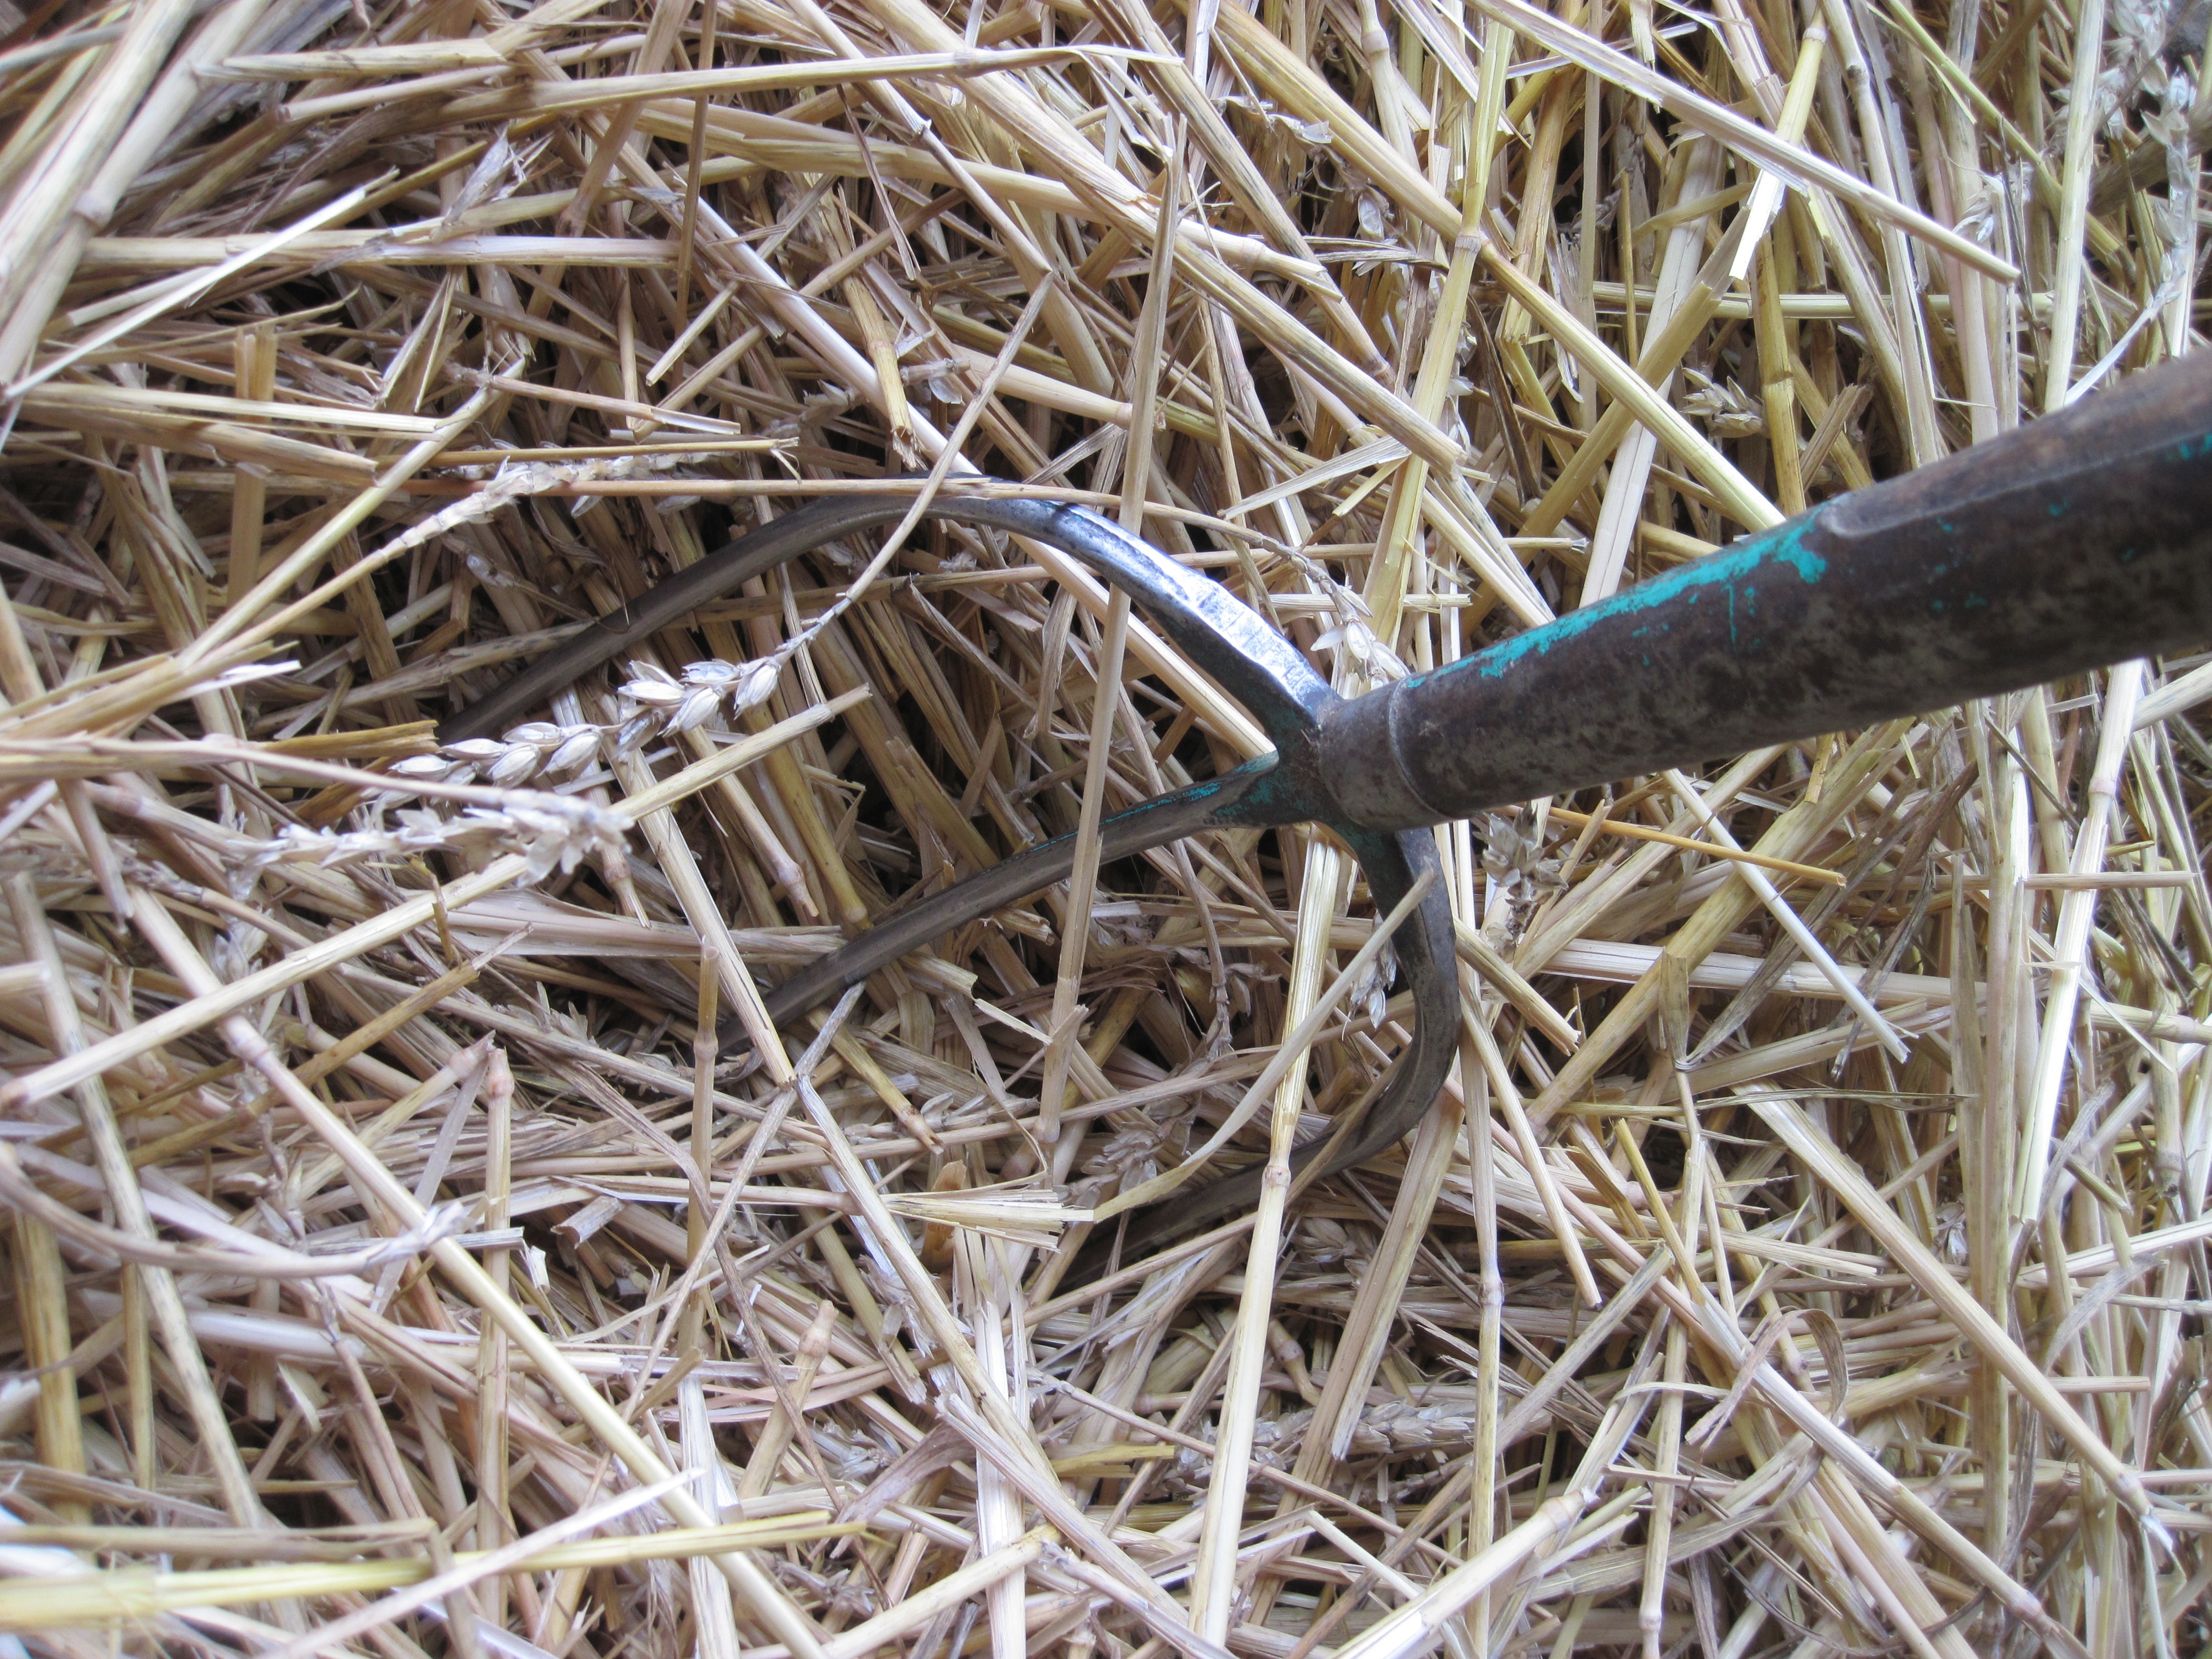
work, grass, branch, fence, wood, soil, agriculture, twig, straw, crap, faceplate, grass family, thorns spines and prickles, hay fork